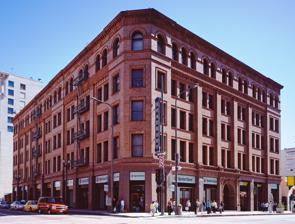
Building: Bradbury Building
Country: United States of America
Year built: 1893
American architectural landmark, built 1893 United States historic place Bradbury Building U.S. National Register of Historic Places U.S. National Historic Landmark U.S. Historic district Contributing property L.A. Historic-Cultural Monument No. 6 From the corner of West 3rd Street and South Broadway (2005) Show map of the Los Angeles metropolitan area Show map of California Show map of the United States Location 304 South Broadway Los Angeles , California , U.S. Coordinates 34°3′1.93″N 118°14′52.30″W / 34.0505361°N 118.2478611°W / 34.0505361; -118.2478611 Built 1893 Architect Sumner Hunt , George Wyman Architectural style Italian Renaissance Revival , Romanesque Revival , Chicago School Website https://thebradburybuilding.com/ Part of Broadway Theater and Commercial District ( ID79000484 ) NRHP reference No. 71000144 LAHCM No. 6 Significant dates Added to NRHP July 14, 1971 Designated NHL May 5, 1977 Designated CP May 9, 1979 Designated LAHCM September 21, 1962 The Bradbury Building is an architectural landmark in downtown Los Angeles , California, United States. Built in 1893, the five-story office building is best known for its extraordinary skylit atrium of access walkways, stairs and elevators, and their ornate ironwork. The building was commissioned by Los Angeles gold-mining millionaire Lewis L. Bradbury and constructed by architect George Wyman from the original design by Sumner Hunt . It appears in numerous works of fiction and has been the site of many movie and television shoots and music videos. The building was added to the National Register of Historic Places in 1971, and was designated a National Historic Landmark in 1977, one of only four office buildings in Los Angeles to be so honored. It was also designated a landmark by the Los Angeles Cultural Heritage Commission and is the city's oldest landmarked building. History 19th century Lewis L. Bradbury, Sr. (November 6, 1823 – July 15, 1892) was a 19th century millionaire who made his fortune in mining and real estate —he owned the Tajo Mine in Sinaloa , Mexico—who became a real estate developer in the later part of his life. In 1892 he began planning to construct a five-story building at Broadway and Third Street in Los Angeles, close to the Bunker Hill neighborhood. A local architect, Sumner Hunt , was hired to design the building, and turned in a completed design, but Bradbury dismissed Hunt's plans as inadequate to the grand building he wanted. He then hired George Wyman , one of Hunt's draftsmen , to do the design. Bradbury supposedly felt that Wyman understood his own vision of the building better than Hunt did, but there is no concrete evidence that Wyman changed Hunt's design, which has raised some controversy about who should be considered to be the architect of the building. Wyman had no formal education as an architect, and was working for Hunt for $5 a week at the time. An entryway with holiday decorations in December 2011 The building opened in 1893, some months after Bradbury's death in 1892, and was completed in 1894, at the total cost of $500,000, about three times the original budget of $175,000. 20th century The building has operated as an office building for most of its history. It was designated a National Historic Landmark in 1977. It was purchased by developer and champion of downtown restoration Ira Yellin in the early 1980s, who invested $7 million in restoration, preservation and seismic retrofitting between 1989 and 1991. As part of the restoration, a storage area at the south end of the building was converted to a new rear-entrance portico , connecting the building more directly to Biddy Mason Park and the adjacent Broadway Spring Center parking garage. The building's lighting system was also redesigned, bringing in alabaster wall sconces from Spain . Since 1996, the building has served as the headquarters for the Los Angeles Police Department 's Internal Affairs division and other government agencies. The LAPD Board of Rights holds officer discipline hearings here, and within the force it is given the nickname "the Ovens", because officers see it as the place they "get burned." The LAPD has a 50-year lease on their space. 21st century The building was purchased for $6 million in 2003 by a Hong Kong investor, less than the $7 million Ira Yellin invested just to rehabilitate and seismically retrofit the structure after acquiring it in 1989, a reflection of Yellin's commitment to downtown preservation and restoration. It was never listed for sale, only offered to a select group of potential buyers who would respect its legacy and retain its character. The building, according to Yellin's widow Adele, at the time, was "in very good hands". From 2001 to 2003 the Museum of Architecture and Design had its home there. In 2007, the Morono Kiang Gallery of Chinese art opened in the building. Several of the offices are rented out to private concerns, including Red Line Tours. The retail spaces on the first floor currently house Ross Cutlery, where O. J. Simpson purchased a stiletto that figured in his murder trial , a Subway sandwich restaurant, a Blue Bottle Coffee shop, and a real estate sales office for loft conversions in other nearby historic buildings. As of 2018 [update] , the Berggruen Institute maintains its offices in the building. As of 2024 [update] , a new co-working space operated by the property management company of the building, Downtown Properties , has officially opened called Bradbury Studios. It includes soft seating in the atrium, conference and meeting rooms, event spaces, and the private speakeasy called the Wyman Bar operated by NeueHouse exclusively available to building tenants, social members, and their guests. Architecture Cast-iron filigree balustrades in the building's central atrium The building's undistinguished exterior facade of brown brick, sandstone and terracotta detailing was designed in the commercial vernacular Italian Renaissance Revival style current at the time. Its interior is its most notable part. The narrow entrance lobby, with its low ceiling and minimal light "has the look of a Parisian alley of arched windows", and opens into a bright naturally lit great "awe-inspiring cathedral-like" center court. Robert Forster , star of the TV series Banyon that used the building for his office, described it as "one of the great interiors of L.A. Outside it doesn't look like much, but when you walk inside, suddenly you're back a hundred and twenty years." The five-story central court features glazed and unglazed yellow and pink bricks, ornamental cast iron, tiling, Italian marble, Mexican tile, decorative terracotta and polished wood, capped by a skylight that allows the court to be flooded with natural rather than artificial light, creating ever-changing shadows and accents during the day. At the time the building was completed, it featured the largest plate-glass windows in Los Angeles. Open "bird-cage" elevators surrounded by wrought-iron grillwork go up to the fifth floor. Geometric patterned staircases and wrought-iron and polished oak railings are used abundantly throughout. The wrought-iron was created in France and displayed at the 1893 Chicago World's Fair before being installed in the building. Freestanding mail-chutes also feature ironwork. The overall effect, according to a Los Angeles Times writer, is "a mesmerizing degree of symmetry and visual complexity". Tourism The building is a popular tourist attraction. It is open daily and staffed by a government worker who provides historical background on it. Casual visitors are only permitted up to the first landing. Brochures and tours are also available. It is close to three other downtown Los Angeles landmarks: the Grand Central Market , the Million Dollar Theater (across the street) and Angels Flight (two blocks away). Access is via the Los Angeles Metro Rail B and D lines at Civic Center/Grand Park station , three blocks distant. Gallery When it opened in 1894, the Bradbury Building towered above its neighbors and became the southwestern anchor of the business district, then centered around First and Main. Front entrance Oblique view of central atrium from balcony Detail of stairway ironwork A fire in the building in 1947 Atrium The building's distinctive open elevator shafts and large glass skylight Elevator detail Detail of elevator metalwork In popular culture The Bradbury Building in Blade Runner The Bradbury Building has been featured prominently as a setting in many films, television shows, and in literature—particularly in the science fiction genre. Most notably, the building is a setting in the 1982 science fiction film Blade Runner , for the character J. F. Sebastian's apartment, and the climactic rooftop scene. The Bradbury Building appeared in the noir films The Unfaithful (1947), Shockproof (1949), D.O.A. (1950) and I, The Jury (1953) (the latter filmed in 3-D). M (1951), a remake of the 1931 German film , contains a long search sequence filmed in the building, and a notable shot through the roof's skylight. The five-story atrium also substituted for the interior of the seedy skid row hotel depicted in the climax of Good Neighbor Sam (1964). The building is also featured in China Girl (1942), The White Cliffs of Dover (1944), Indestructible Man (1956), Caprice (1967), Marlowe (1969), the 1972 made-for-television movie The Night Strangler , Chinatown (1974), The Cheap Detective (1978), Avenging Angel (1985), Murphy's Law (1986), ‘’ Midnight Cabaret ’’ (1990), The Dreamer of Oz (1990), Wolf (1994), Lethal Weapon 4 (1998), Pay It Forward (2000), What Women Want (2000), (500) Days of Summer (2009) and The Artist (2011). Television series that featured the building include the 1964 The Outer Limits episode " Demon with a Glass Hand ", and the 1962 Perry Mason episode " The Case of the Double-Entry Mind ". During the season six episodes (1963–64) of the series 77 Sunset Strip , the Stuart "Stu" Bailey character had his office in the Bradbury. In Quantum Leap the building is seen carrying the name "Gotham Towers" in " Play It Again, Seymour ", the last episode of the first season (1989). The building appeared in at least one episode of the television series Banyon (1972–73), where it was used as Robert Forster 's office, City of Angels (1976) and Mission: Impossible (1966–73), as well as Ned and Chuck's Apartment in Pushing Daisies , which debuted in 2007. The building was also the setting for a scene from the series FlashForward in the episode " Let No Man Put Asunder ". In 2010 the building was transplanted to New York City for a two-part episode of CSI: NY . The Bradbury Building and a fake New York City subway entrance across the street were also used to represent the exterior of New York's High School of Performing Arts in the opening credits of the television series Fame . The building appears as itself in multiple episodes of the fourth season of Amazon Studios ' original series Bosch , in both exterior establishing shots and interior shots. The Bradbury appeared in a 1979 music video for "Take Me Home" by Cher , in addition to music videos from the 1980s by Heart , Janet Jackson , Earth Wind and Fire , Phil Seymour and Genesis , and a Pontiac Pursuit commercial. Part of Janet Jackson's 1989 film short Janet Jackson's Rhythm Nation 1814 was filmed in the building as well. The interior appears in the music video for the Pointer Sisters ' 1980 song, " He's So Shy ". The Bradbury Building was prominently featured in Monica 's 1998 single " The First Night " as well in Tony! Toni! Toné! 's "Let's Get Down" music video. In 2016, the interiors were featured in the music video for "The Road" by Chinese musician Huang Zitao . The building was used in the music video for " Icy ", a 2019 song by South Korean girl group Itzy . The Bradbury has frequently appeared in popular literature. In the "Nathan Heller" series of detective novels by Max Allan Collins , Heller's A-1 Detective Agency's Los Angeles offices are housed in the Bradbury, as shown in the novel Angel in Black . In the Star Trek novel The Case of the Colonist's Corpse: A Sam Cogley Mystery , the protagonist works from the Bradbury Building four hundred years in the future. Other appearances occur in The Man With The Golden Torc by Simon R. Green , Angels Flight The Black Box , and "The Drop," by Michael Connelly , and the science-fiction multiple novel series The World of Tiers by Philip Jose Farmer . DC Comics and Marvel Comics —the latter of which has offices in the real Bradbury Building—both published comic book series based on characters that work in the historic landmark. The building serves as the headquarters for the Marvel Comics team The Order , and in the DC Universe , the Human Target runs his private investigation agency from the building. The building was used for the music video for " Say Something ", a song released on January 25, 2018 by Justin Timberlake featuring Chris Stapleton . The Bradbury Building was featured in "On Location", episode 172 of the podcast 99% Invisible . The building interior was shown in the title sequence for the TV series The Ray Bradbury Theater , which aired from 1985 to 1992. See also National Register of Historic Places listings in Los Angeles List of contributing properties in the Broadway Theater and Commercial District List of Los Angeles Historic-Cultural Monuments in Downtown Los Angeles References